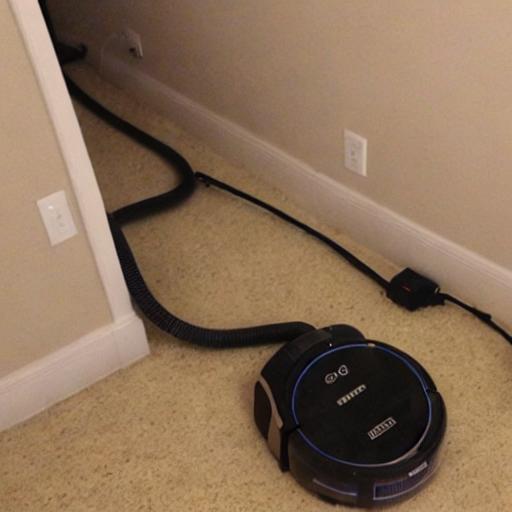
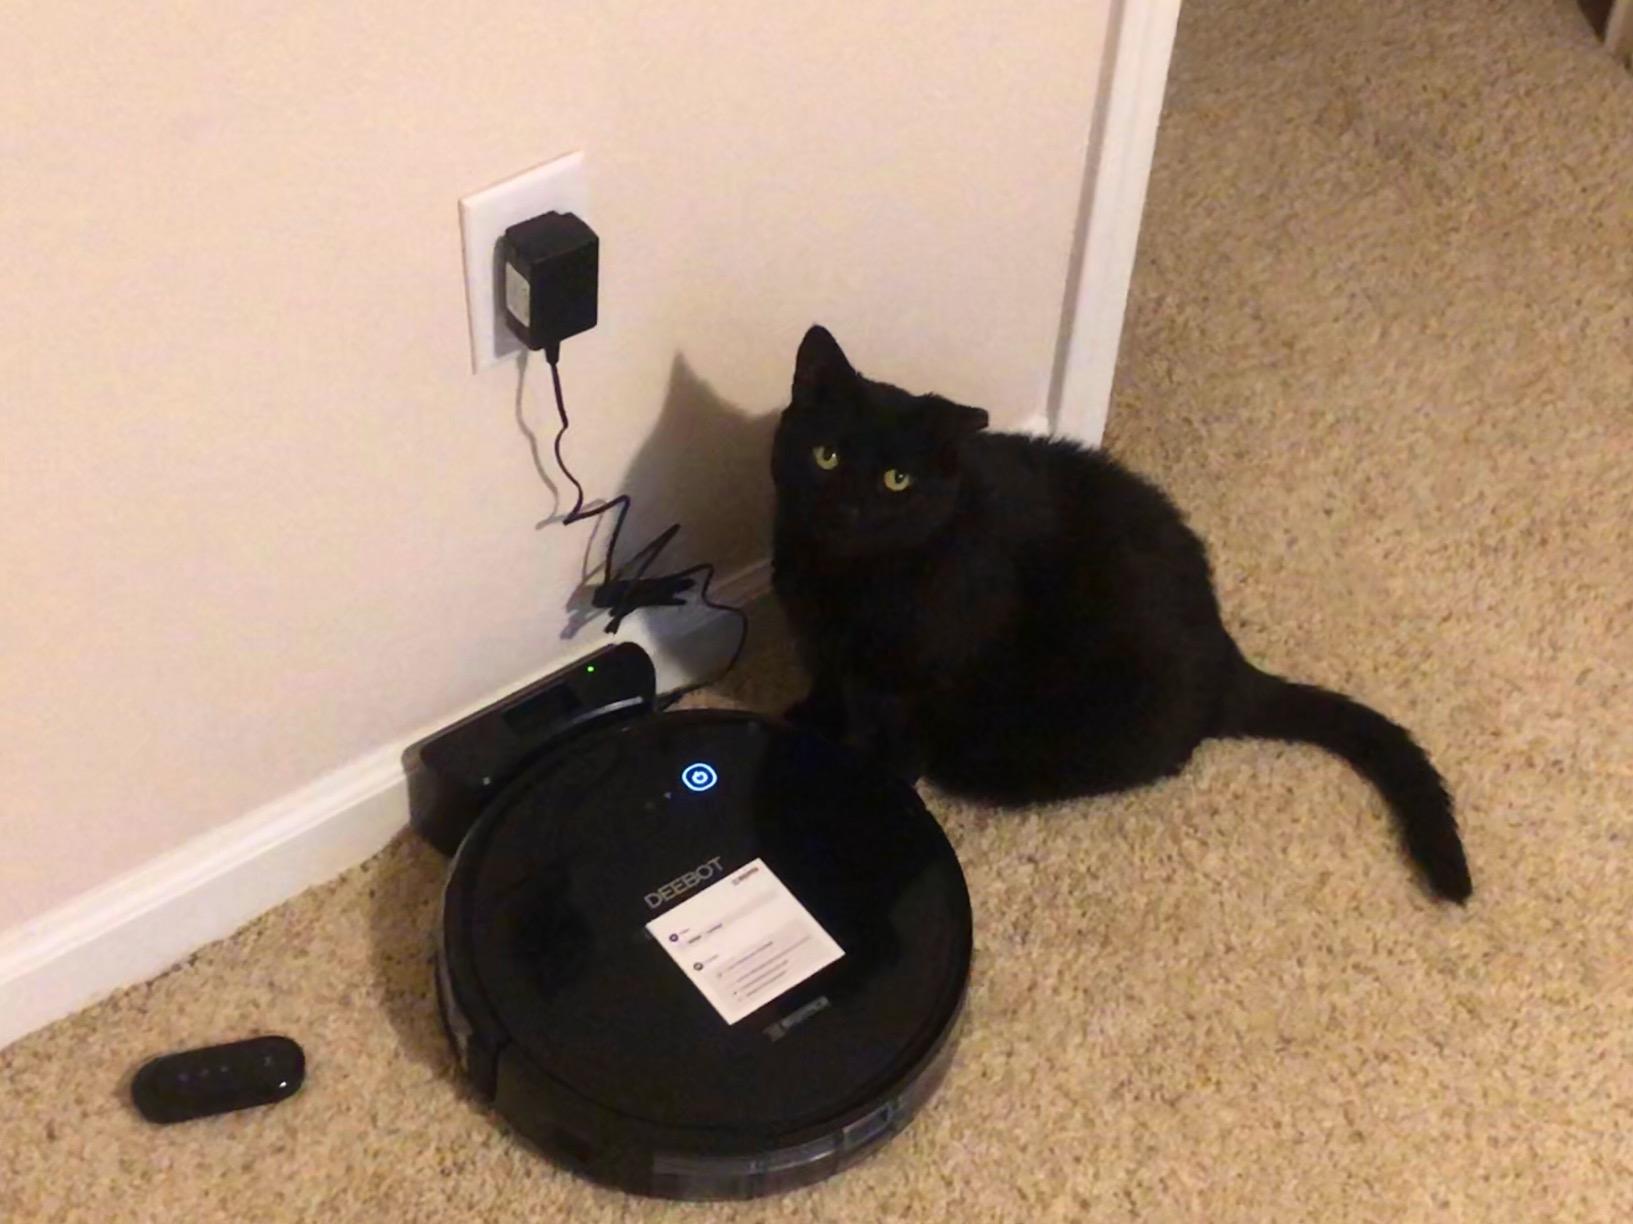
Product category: items_vacuum
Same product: no